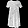
Label: Dress